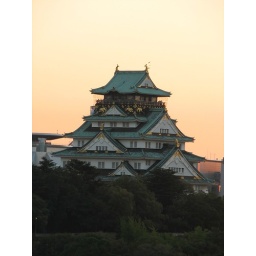
Osaka Castle against the yellow sunset sky